Noelani Arista

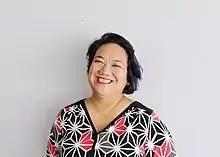
Noelani Arista

Denise Noelani Manuela Arista is an associate professor of Hawaiian and US History in the Department of History at the University of Hawai'i at Mānoa. Her scholarship focuses on 19th century American History, Hawaiian History and Literature, Indigenous epistemology and translation, and Colonial and Indigenous history and historiography.